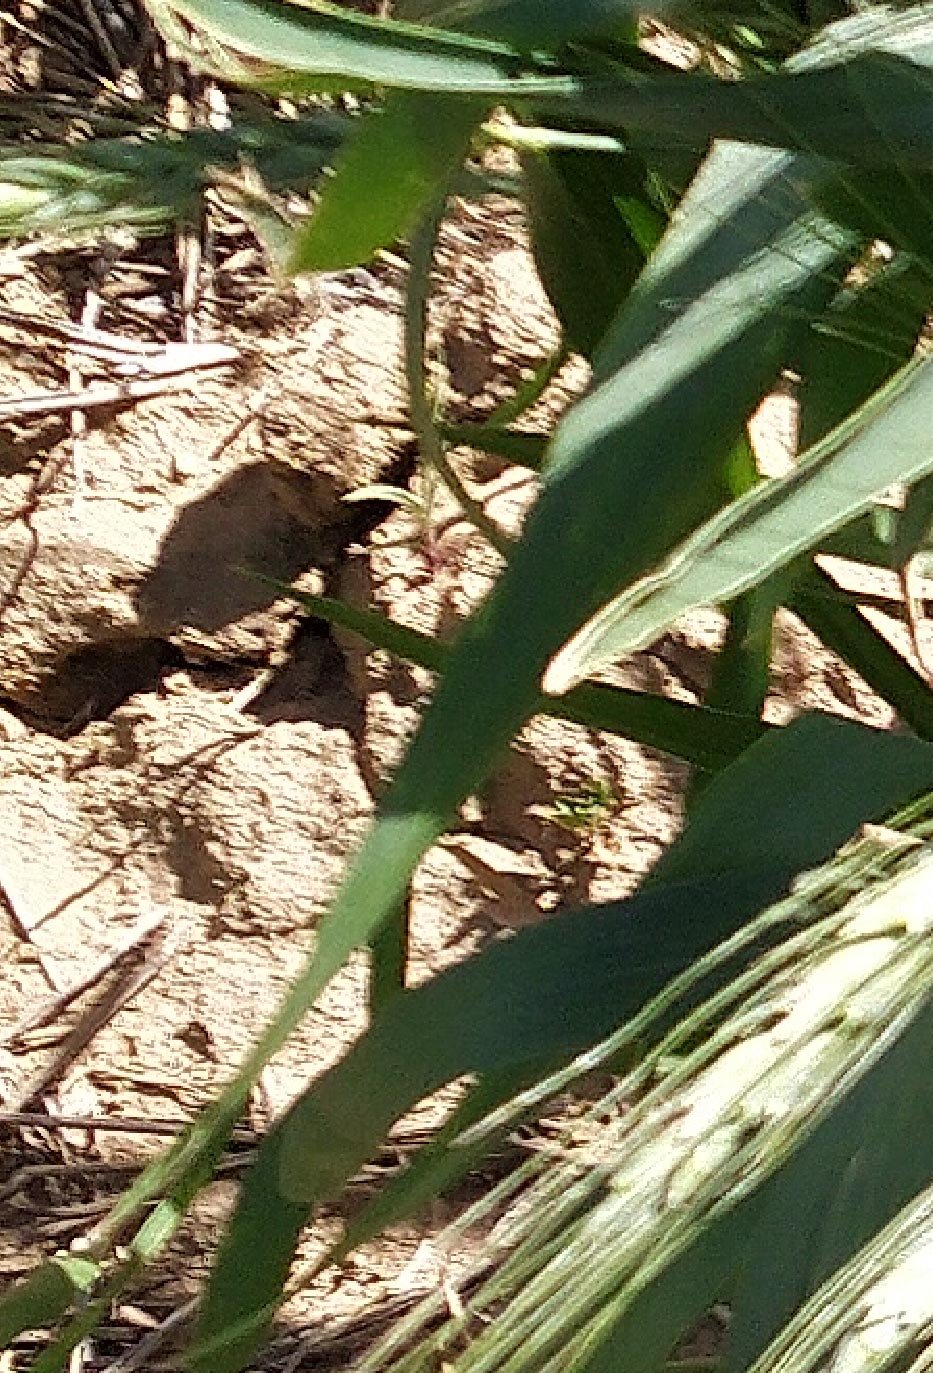
Label: Wheat___Healthy